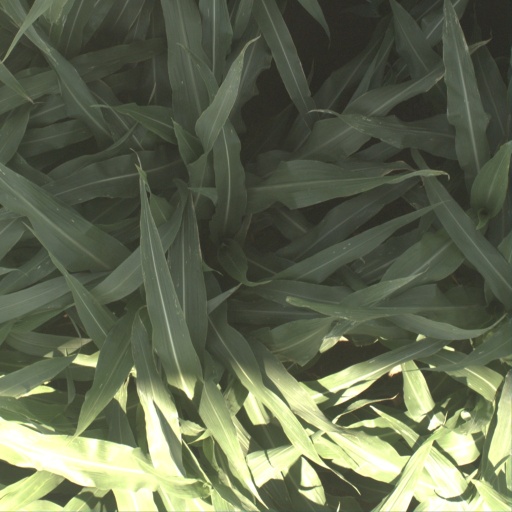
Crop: sorghum